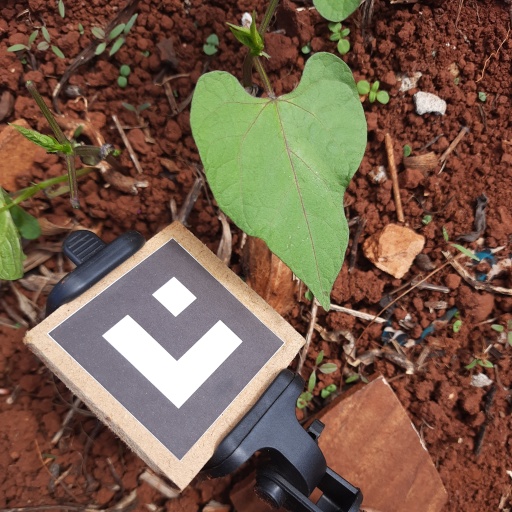
Observations: wavy surface, no eating holes, under sunlight